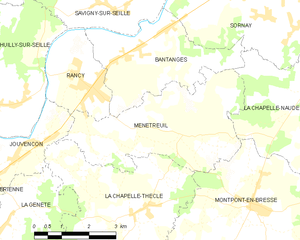
Carte des communes françaises
Ménetreuil est une commune française située dans le département de Saône-et-Loire en région Bourgogne-Franche-Comté.